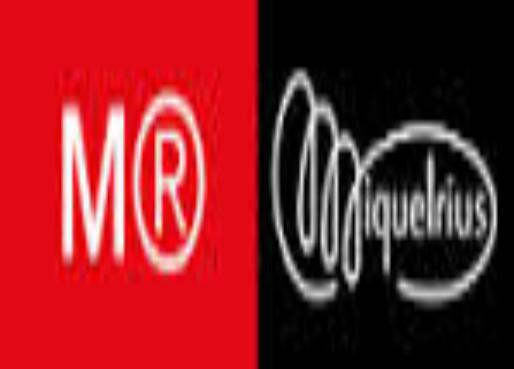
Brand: miquelrius-2
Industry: Necessities